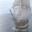
Label: ship